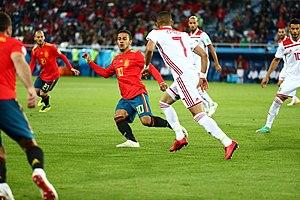
Abdelhakim Ziyach — nom couramment retranscrit en français Hakim Ziyech — né le 19 mars 1993 à Dronten aux Pays-Bas, est un footballeur international marocain évoluant au poste d'ailier polyvalent au Chelsea FC.